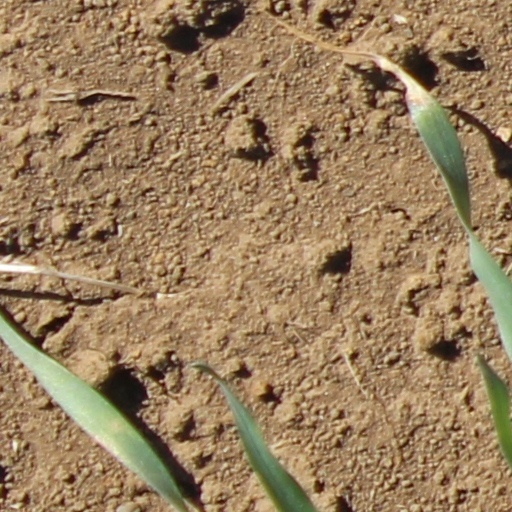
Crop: wheat